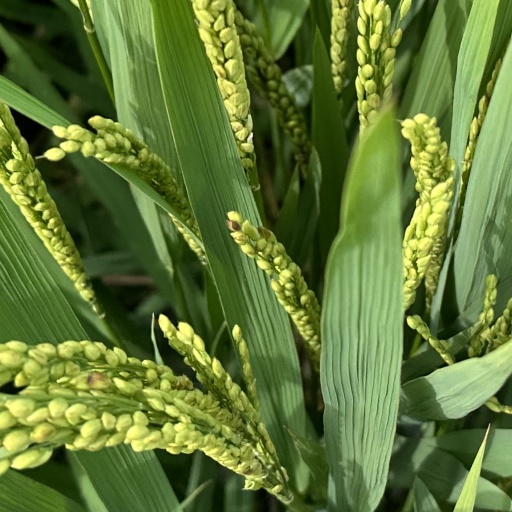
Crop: rice